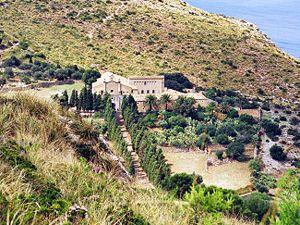
Artà, en catalan et officiellement, est une commune d'Espagne de l'île de Majorque dans la communauté autonome des Îles Baléares. C'est une des cinq comarques du Llevant. La commune comprend six localités : Artà, localité principale et siège de mairie, Colònia de Sant Pere, Betlem, Montferrutx, S'Estanyol et Sant Pere.